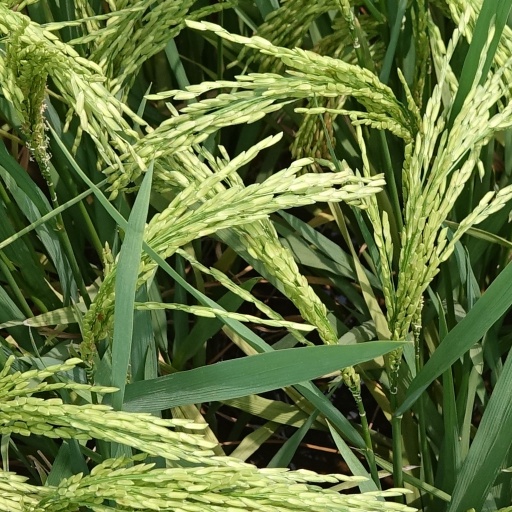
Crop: rice